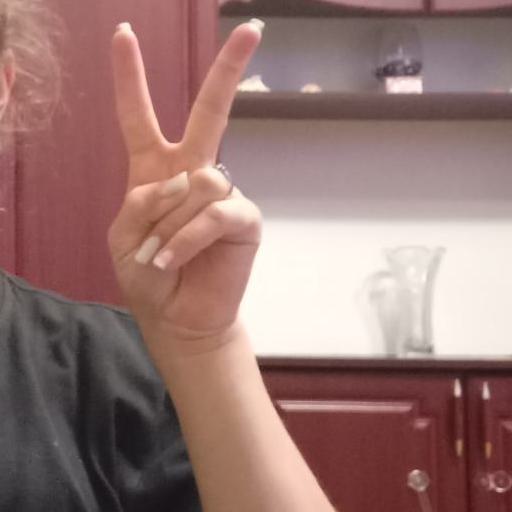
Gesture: peace